Mount Macdonald Tunnel

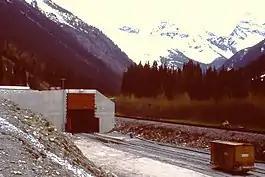
West portal (construction phase)

CP built a substation in Revelstoke and from it constructed a 35 kV operating distribution line along the railway right-of-way; originally built using both 69 kV insulators and construction standards.